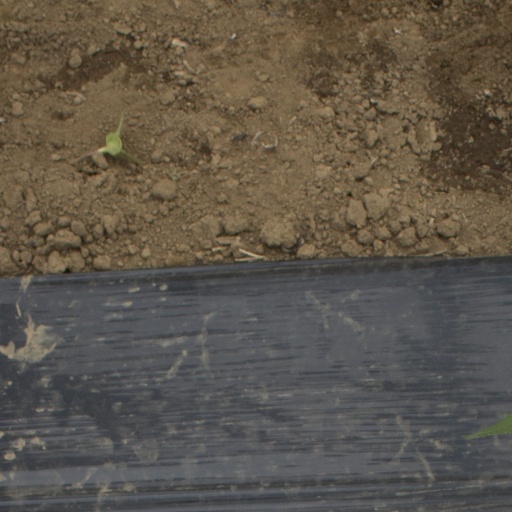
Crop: Jerusalem artichoke